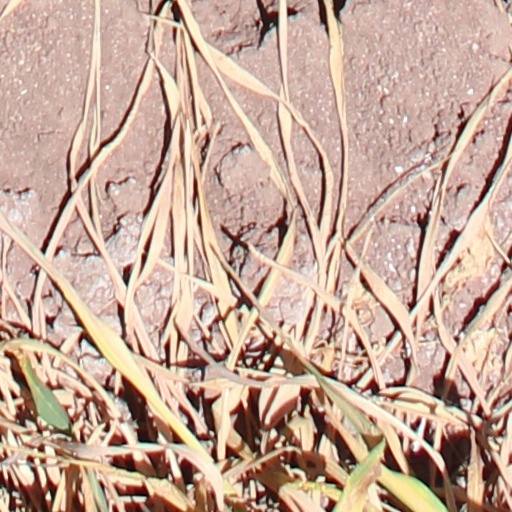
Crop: wheat